USS Wolverine (IX-64)

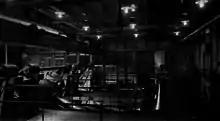
"Seeandbee" engine room view of starting platform.

The ship's dimensions as built were length overall, between perpendiculars, molded hull beam, extreme beam over guards with extreme depth of hull at stem being and molded depth. The hull was entirely steel with a double bottom extending almost containing water ballast and divided lengthwise with a watertight bulkhead and by transverse bulkheads into fourteen compartments. Above that ballast compartment the ship was divided by eleven watertight bulkheads extending from keel to main deck with hydraulic doors operated from the engine room. In total there were seven decks: tank top, orlop, main, promenade, gallery, upper and dome. Steel was used to the promenade deck with fire protection for beams above that level and fireproof doors provided compartmentalization and steel fire curtains in cargo spaces. For fire alarm purposes, the vessel was divided into fifty sections with fire hydrants spaced so that permanently attached hoses reached every point in the vessel and an extensive sprinkler system.